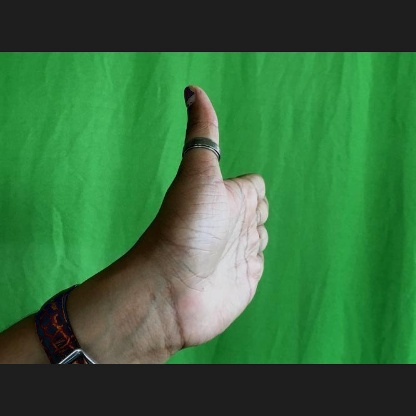
Mudra: Ardhachandran